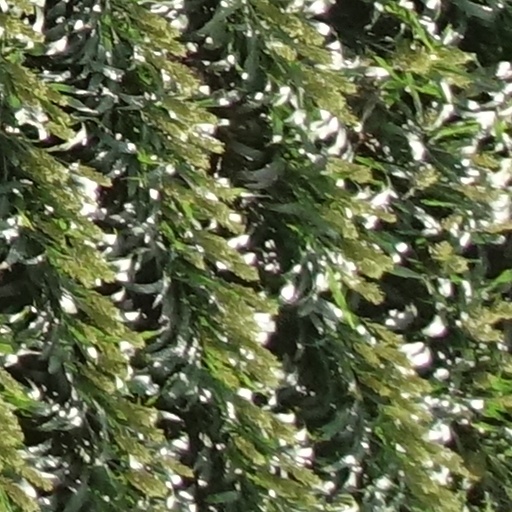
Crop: sorghum